Root canal

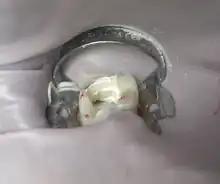
Root canal pulp removed, cleaned and made ready for filling and placing a crown

Root canals presenting an oval cross-section are found in 50–70% of root canals. In addition, canals with a "tear-shaped" cross section are common when a single root contains two canals (as occurs, for example, with the additional mesial root seen with the lower molars), subtleties that can be more difficult to appreciate on classical radiographs.